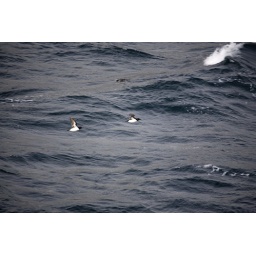
Thick-billed murres (Brunnich's guillemot) flying over water